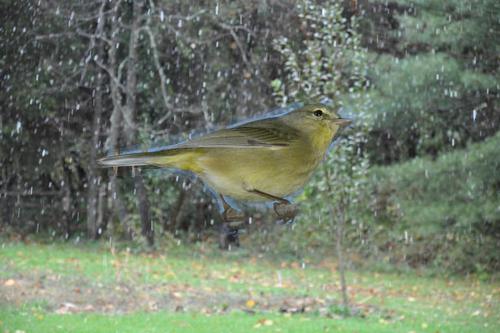
Bird species: Orange_crowned_Warbler
Bird type: landbird
Background: land